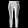
Label: Trouser